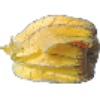
Label: physalis_with_husk